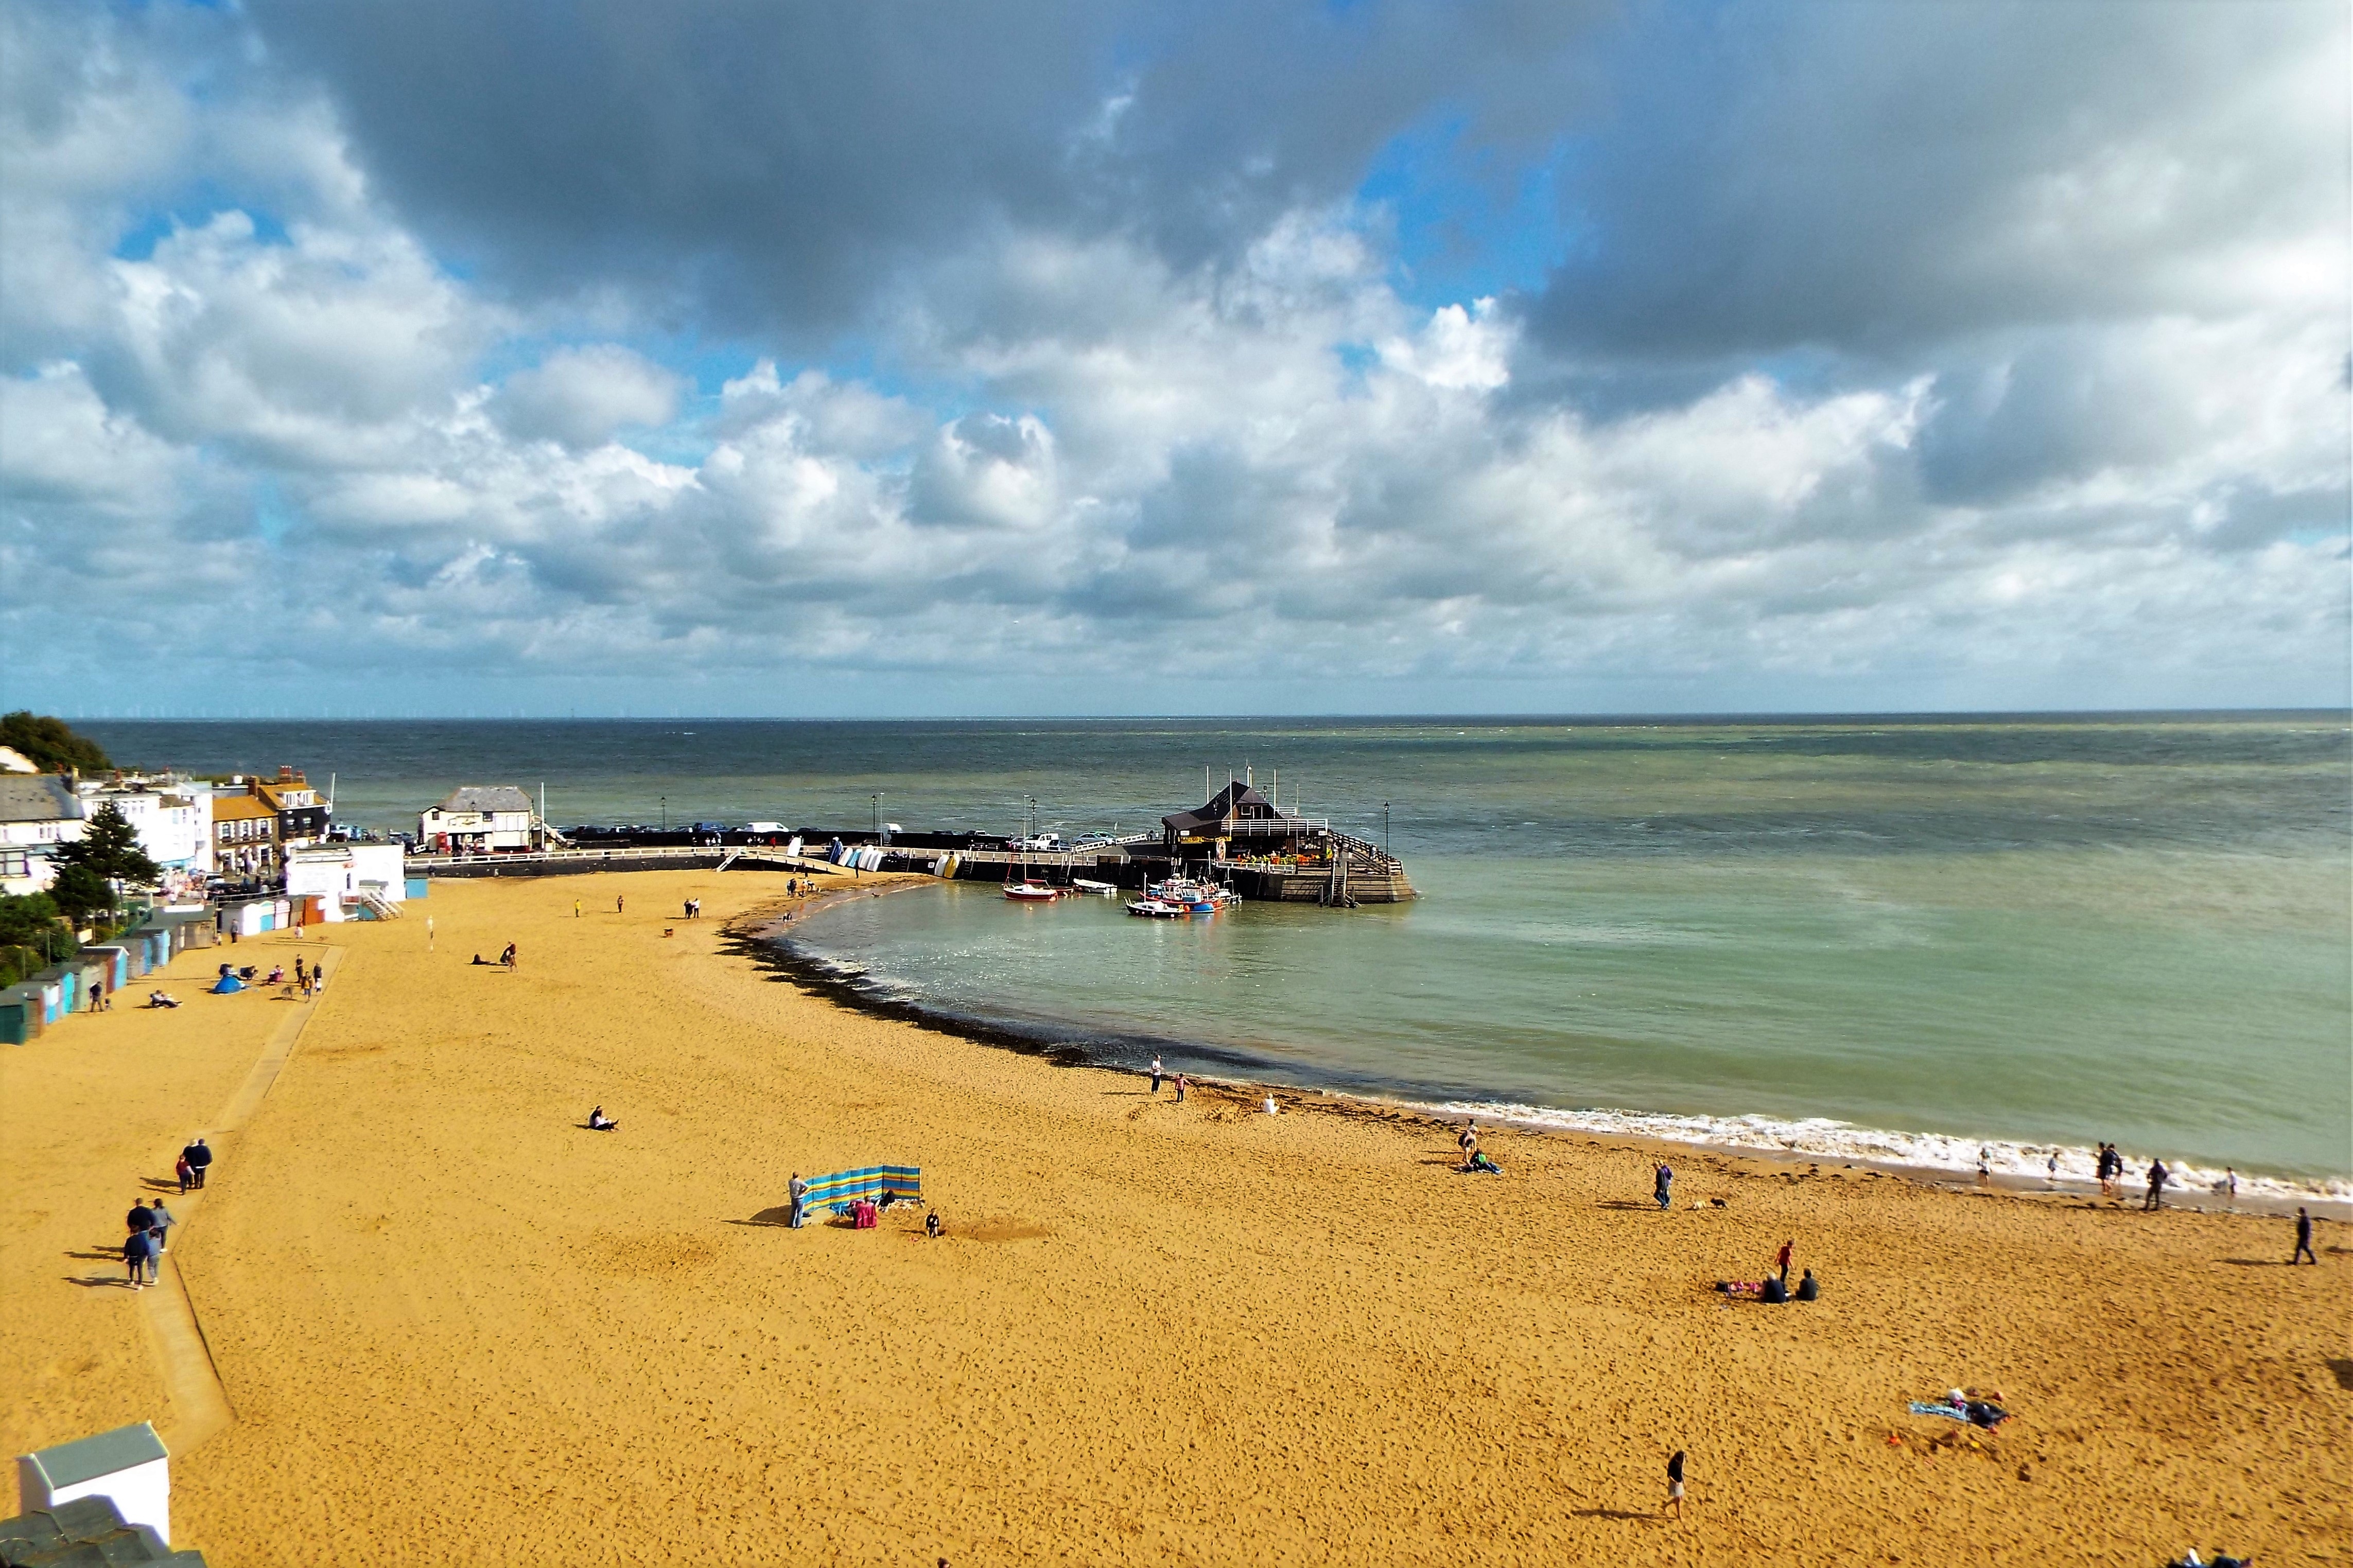
beach, sea, coast, sand, ocean, horizon, shore, wave, vacation, bay, body of water, cape